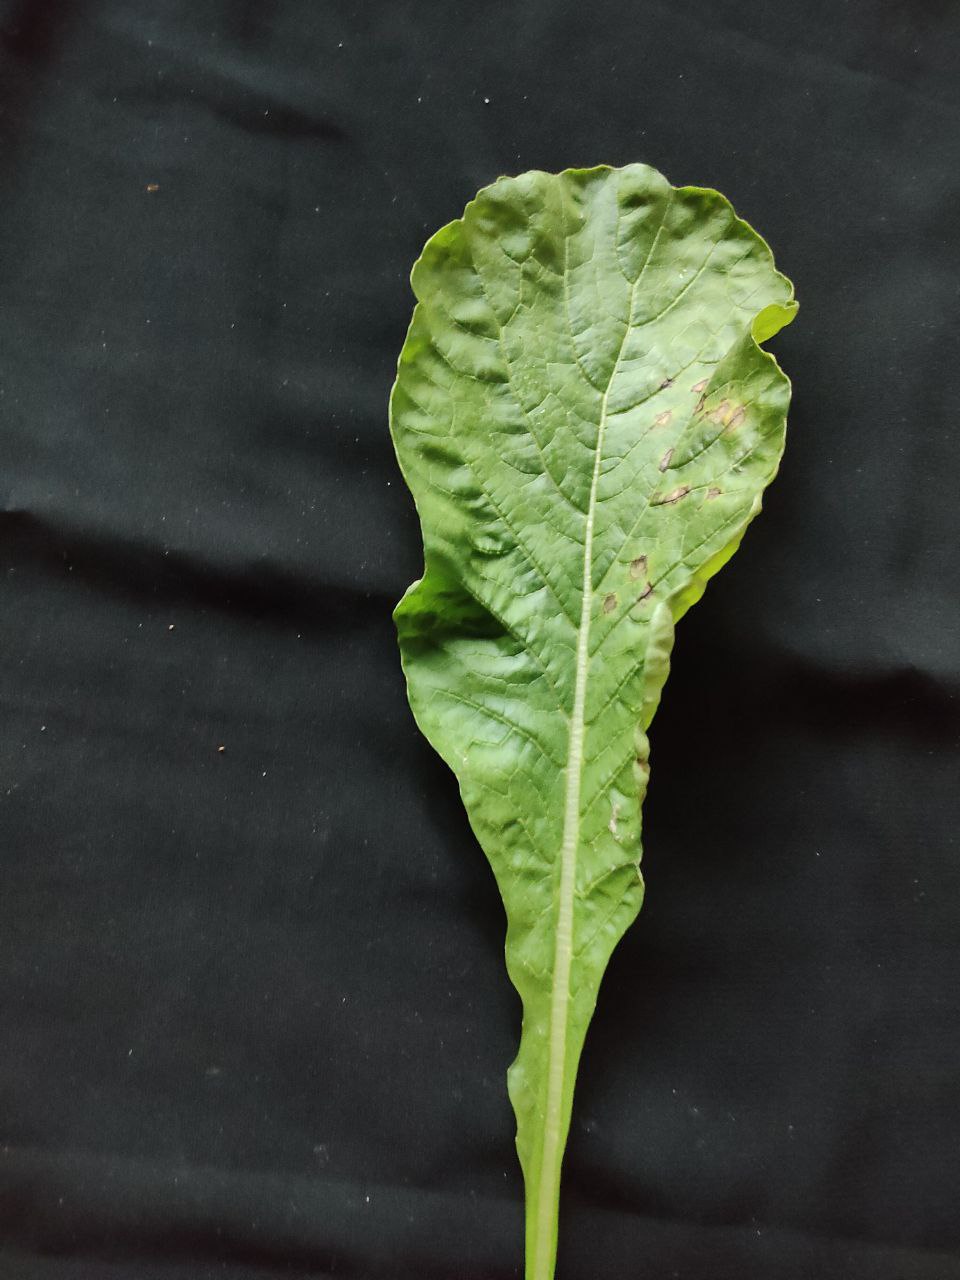
Label: Black leaf spot